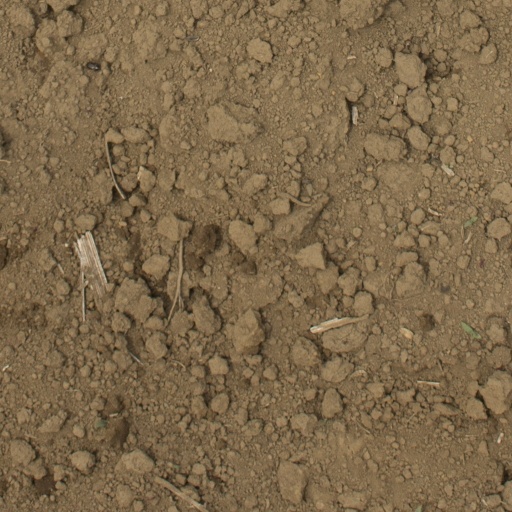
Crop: Jerusalem artichoke